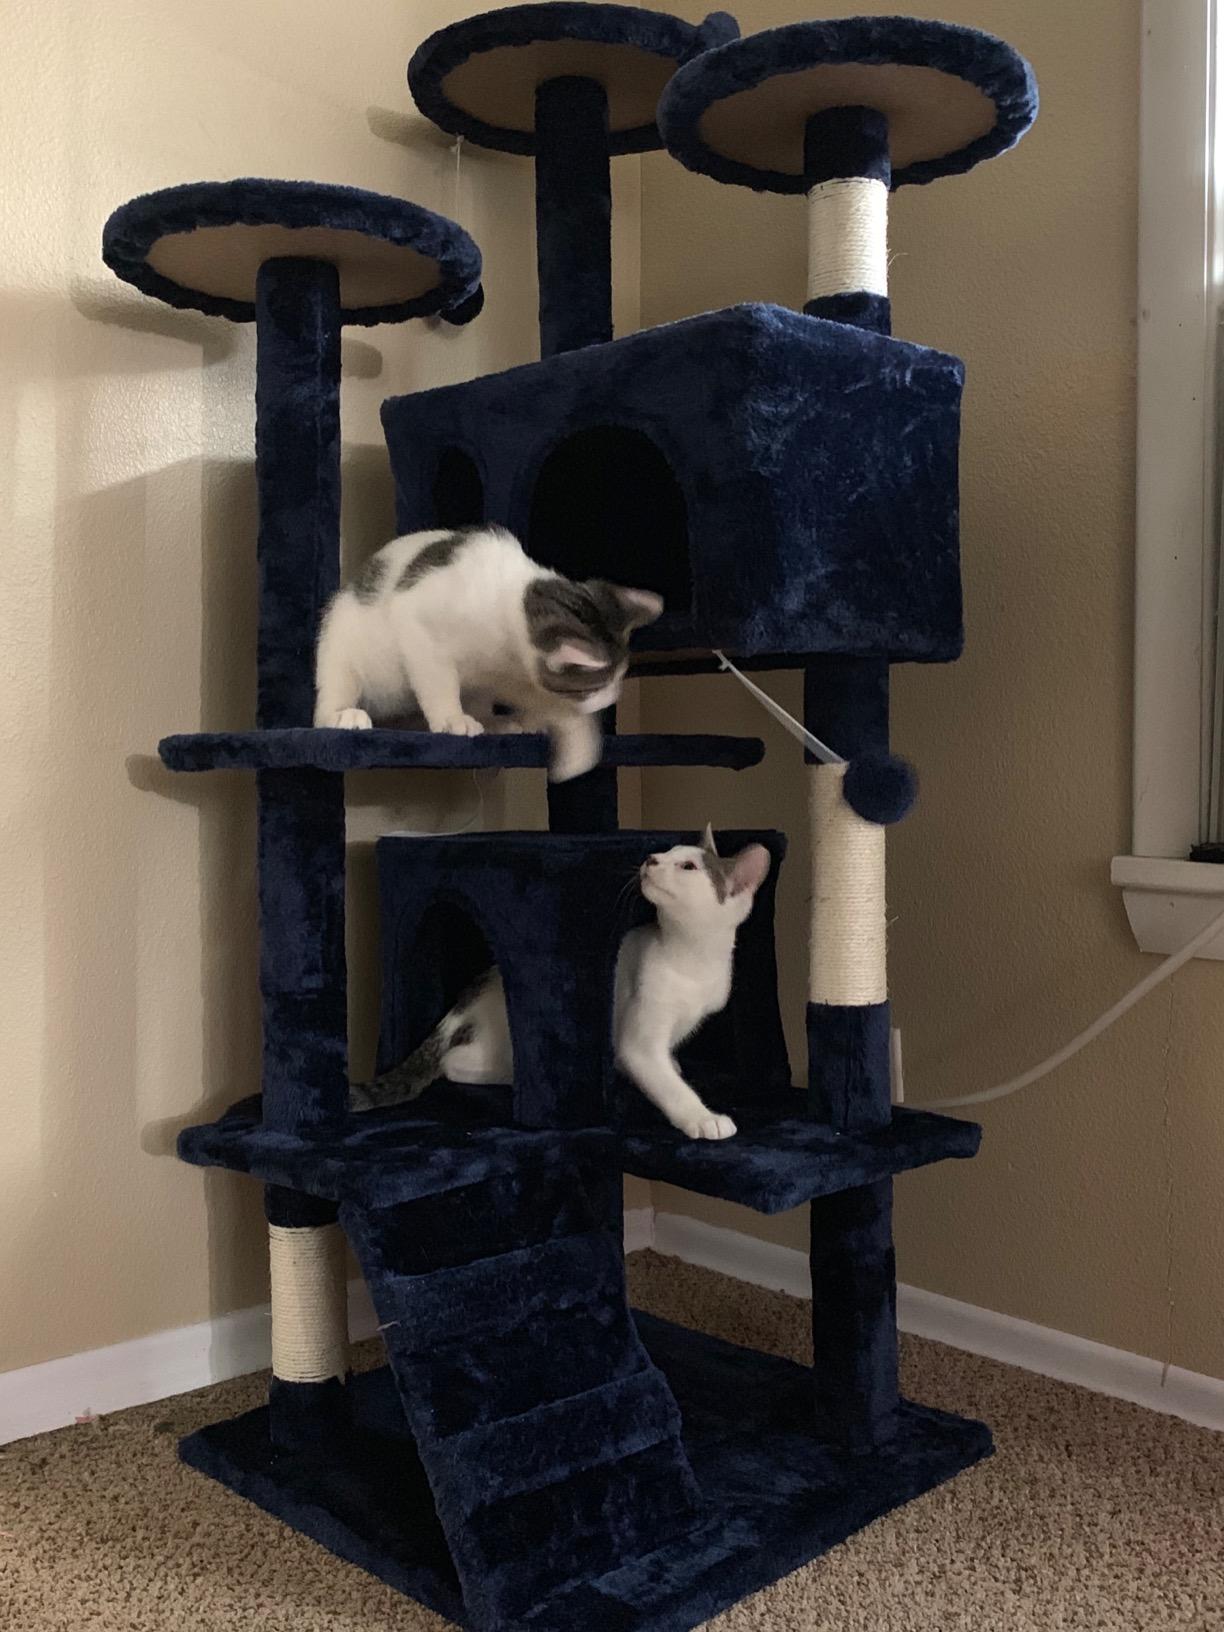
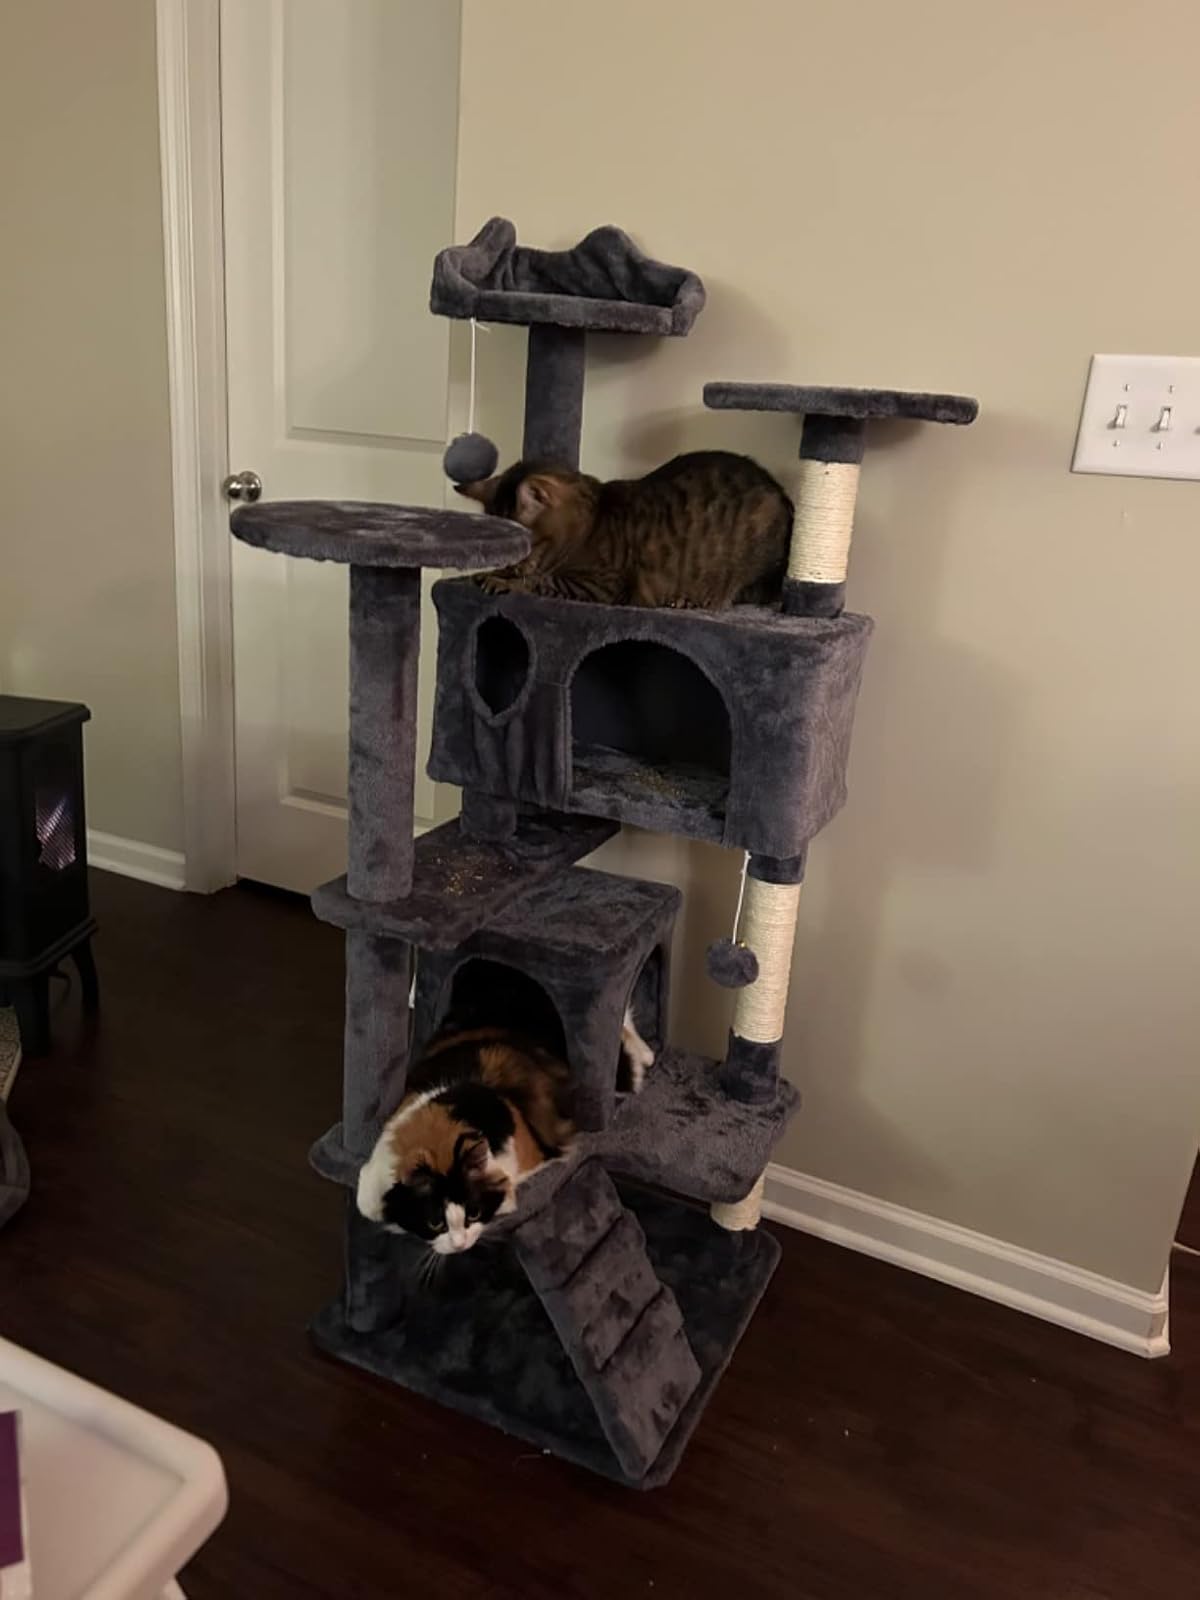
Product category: items_cat tree
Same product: no